Question: Please indicate a possible affordance area of the drink_with_wine glass that can be used for drinking
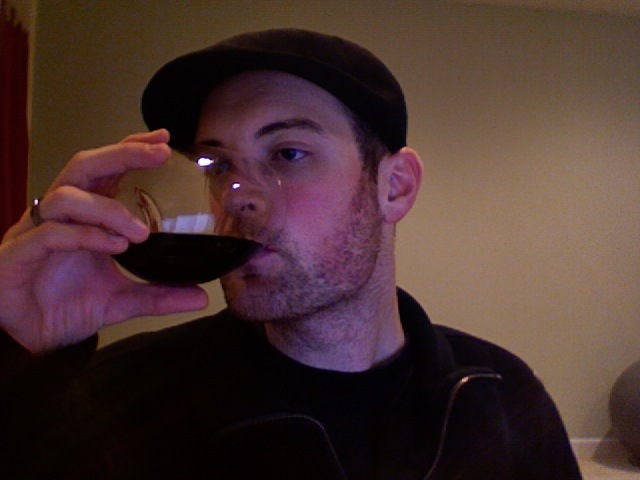
Answer: [93.5, 139, 288.5, 287]